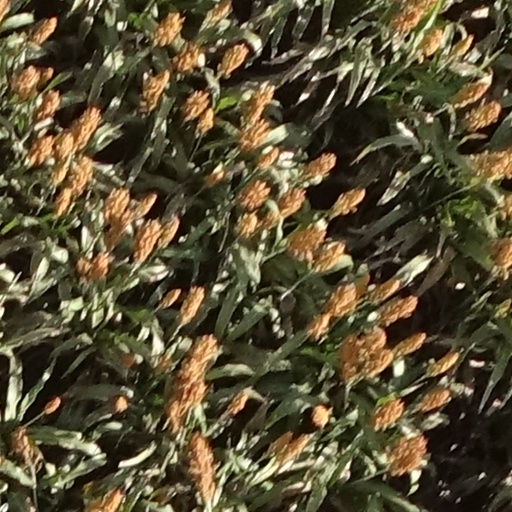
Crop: sorghum